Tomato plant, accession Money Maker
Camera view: bottom (45 deg); turntable rotation: 300 degrees
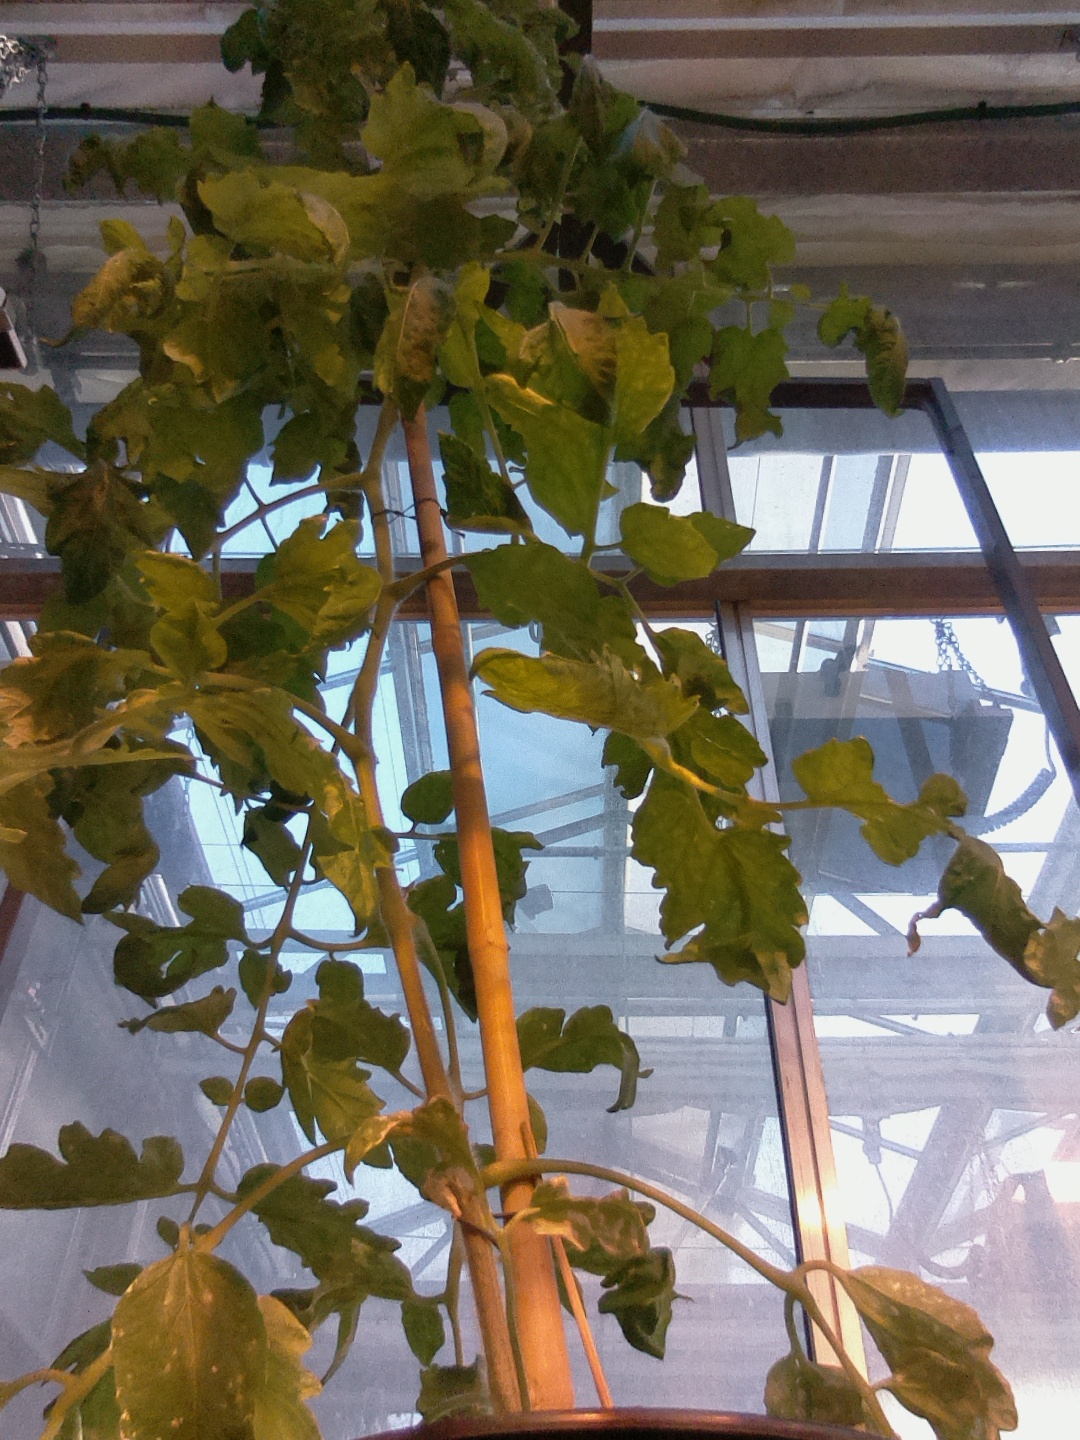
BBCH growth stage 65: Full flowering, 50%-60% of flowers open, first petals falling